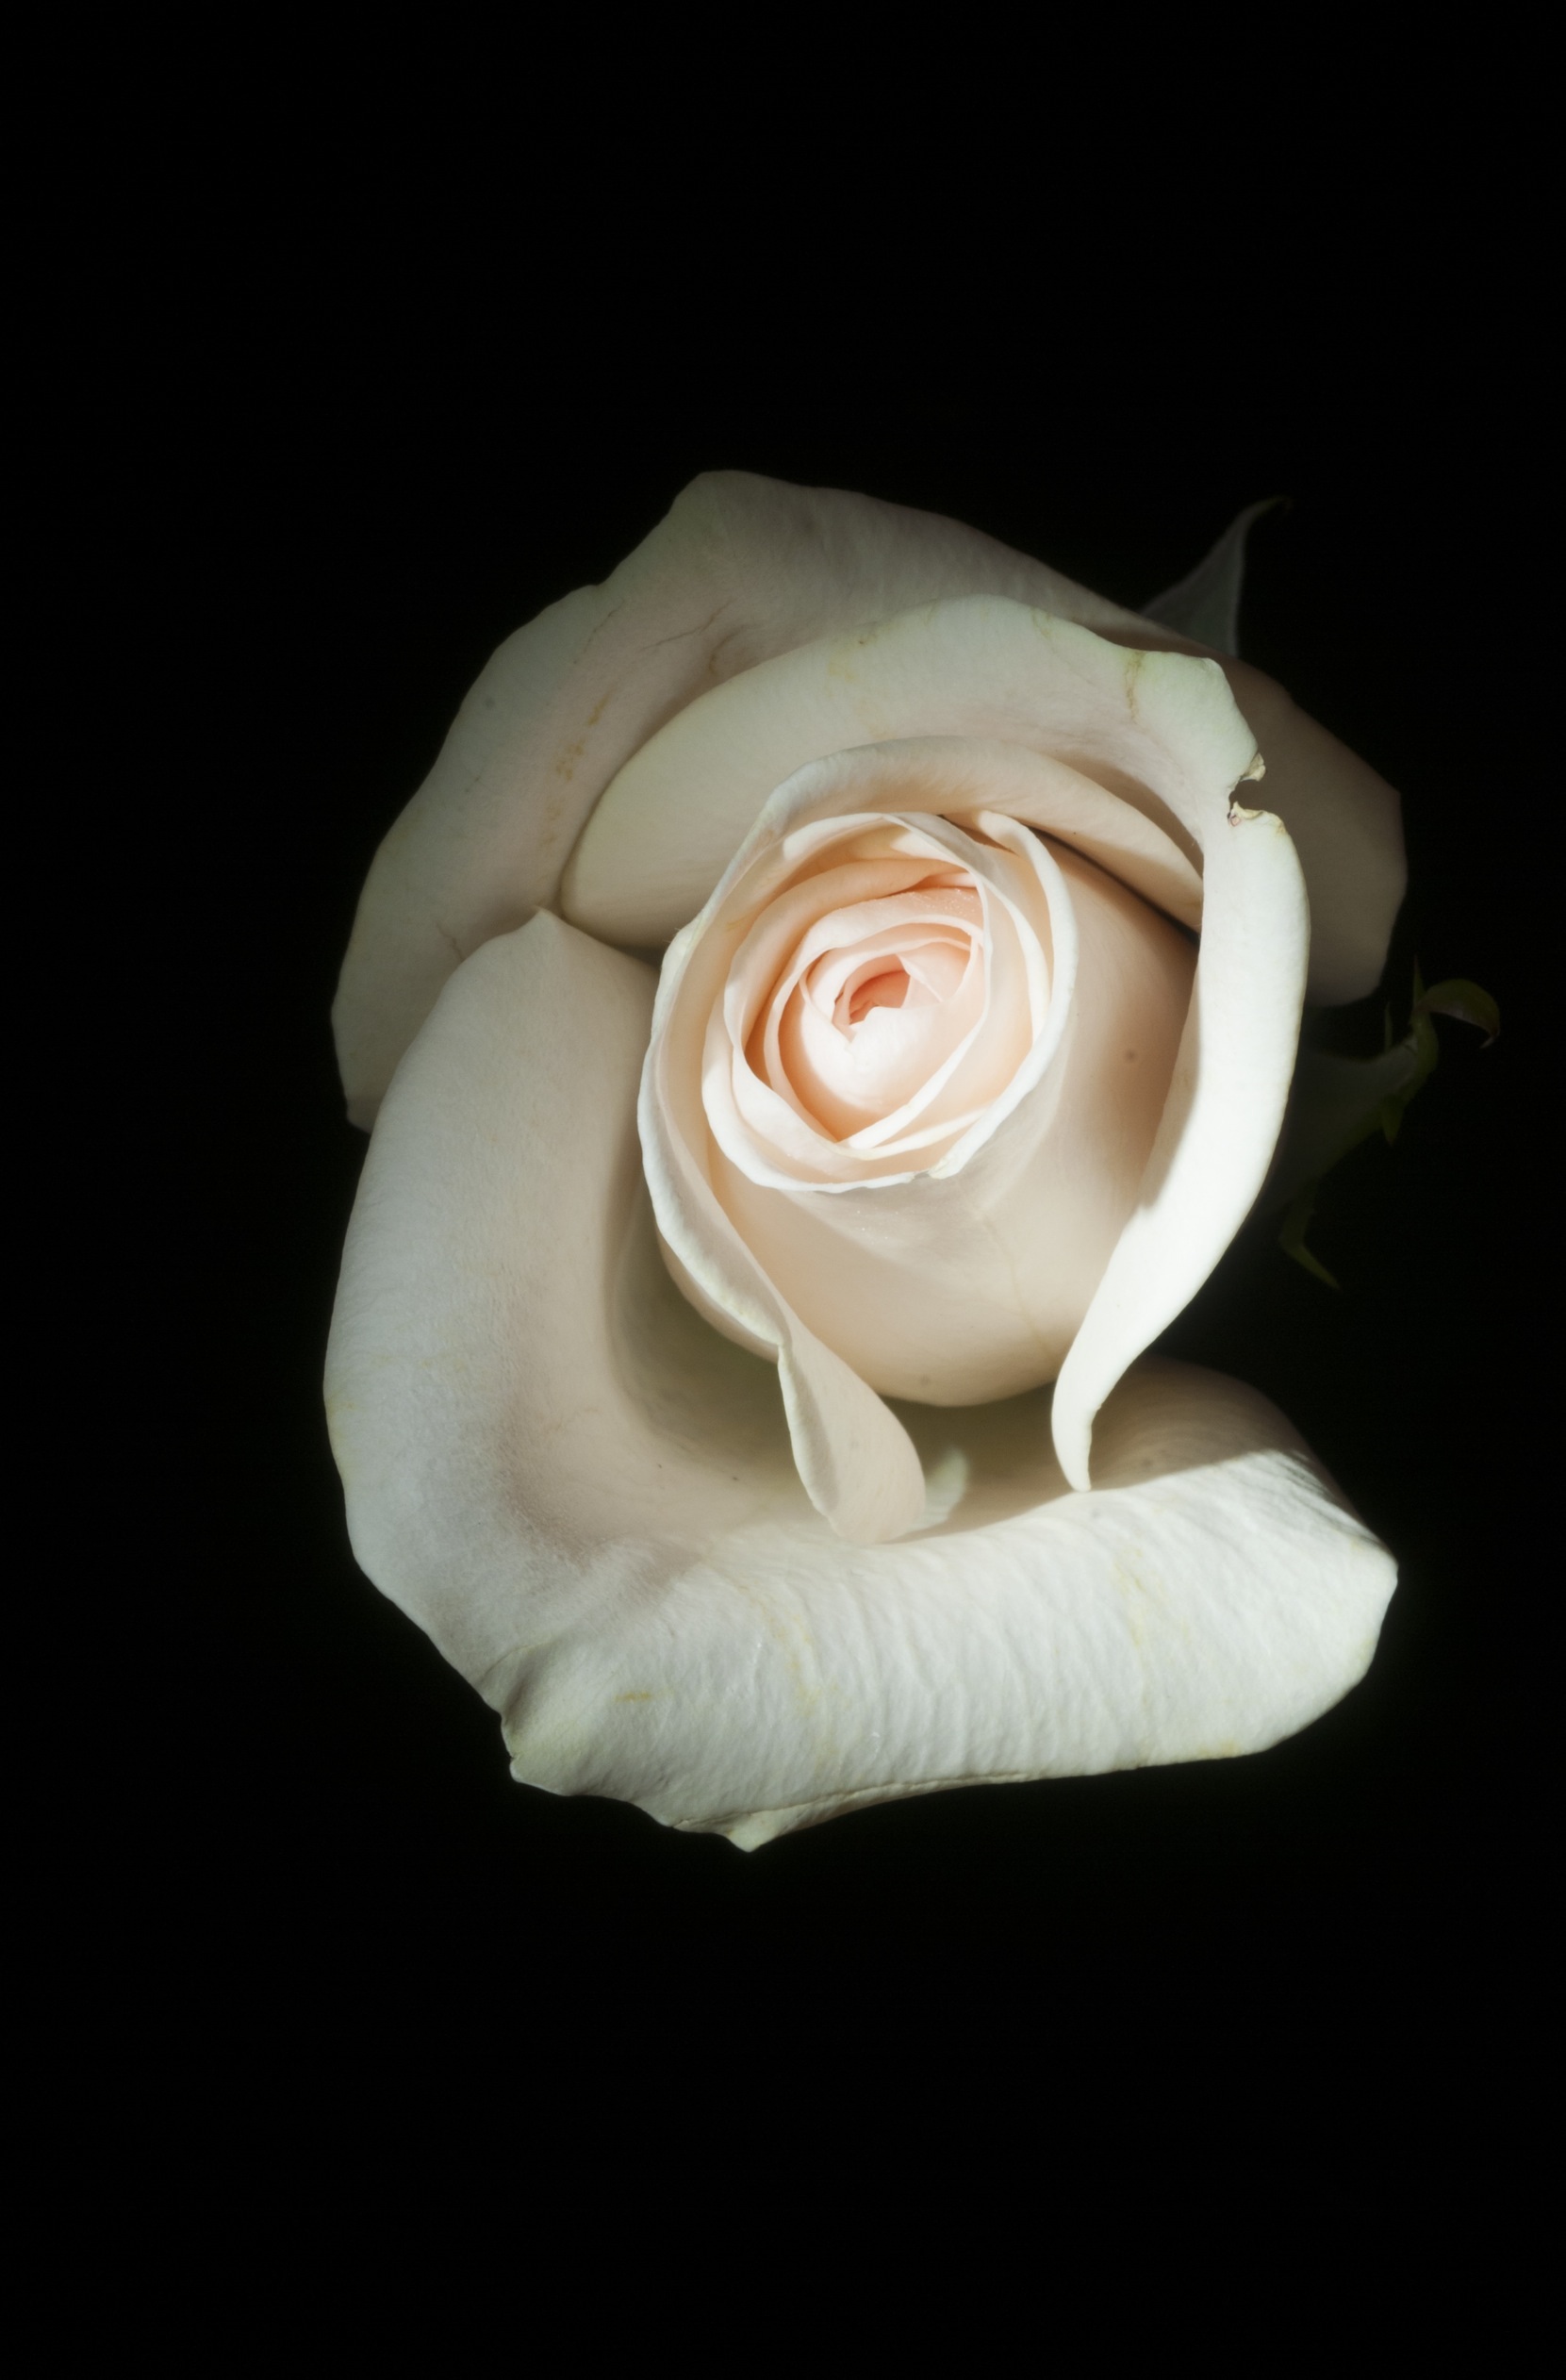
blossom, plant, white, flower, petal, floral, rose, decoration, romance, lighting, elegant, macro photography, flowering plant, garden roses, rose family, land plant